GWR 4073 Class 4073 Caerphilly Castle

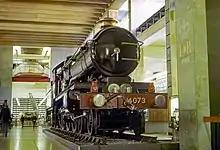

Following a brief period of running-in and testing, "Caerphilly Castle's" first shed allocation was Old Oak Common, where it began hauling express passenger trains, a duty which it would continue to perform as its primary operation throughout its 37 year career. Its last shed allocation was Cardiff Canton in March 1959. After running nearly 2 million miles on Britain's railway network, it was withdrawn for preservation in the National Collection in 1960.